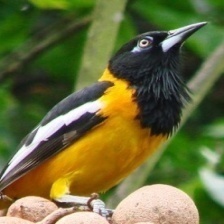
Species: VENEZUELIAN TROUPIAL
Scientific name: ICTERUS ICTERUS